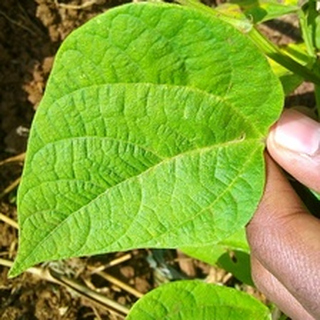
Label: healthy_bean